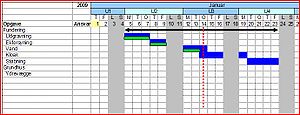
Gantt-skema
Gantt-skema for byggeri
Eksempel på Gantt-skema
Et Gantt-skema er en type søjlediagram, som illustrerer et projekts tidsplan. Gantt-skema illustrerer datoer for start- og sluttidspunkt for opgaverne i projektet og viser et resumé af projektet. Opgaverne i Gantt-skemaet viser samtidig strukturen af projektet. Nogle Gantt-skemaer viser også afhængighed og dermed rækkefølgen mellem opgaverne. Gantt-skemaer kan også bruges til at vise den nuværende tidsplans status ved hjælp af procent-færdig markering og en lodret "I DAG" linje som vist her.